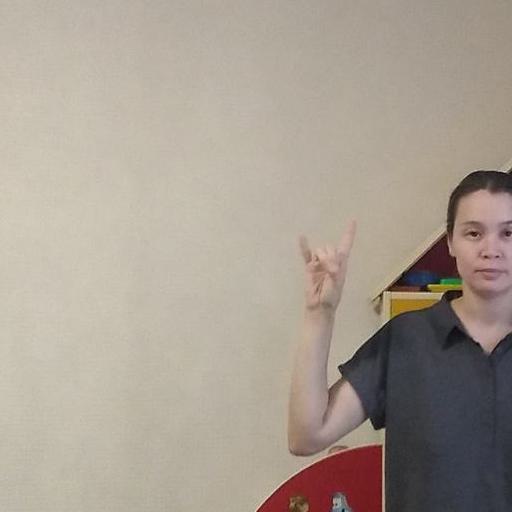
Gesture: rock